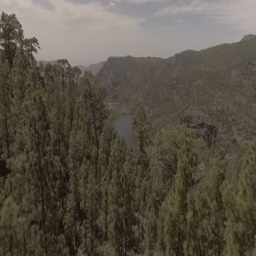
aerial , flight over valleys and forest on the volcanic island